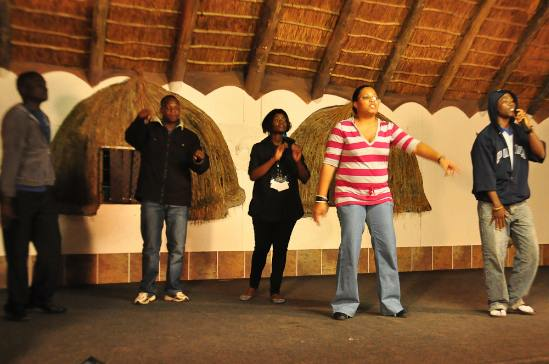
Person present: Yes